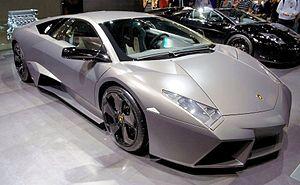
La Lamborghini Reventón est une supercar du constructeur automobile italien Lamborghini présentée lors du salon de l'automobile de Francfort 2007. Initialement conçue exclusivement en modèle coupé, elle sera déclinée en version roadster en 2009, bénéficiant des évolutions mécaniques de la MurciélagoSV.
Filippo Perini est un designer automobile italien du groupe Volkswagen, directeur du design d'Italdesign depuis 2016, ex designer-directeur du design Alfa Romeo, puis Audi, puis Lamborghini de 2004 à 2016.